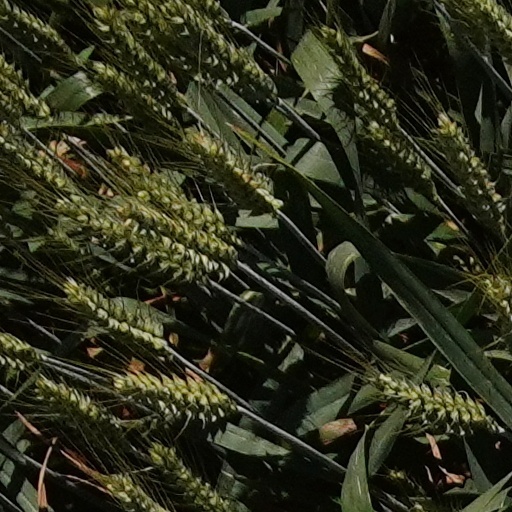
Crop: wheat